Portrait of Monsieur Bertin

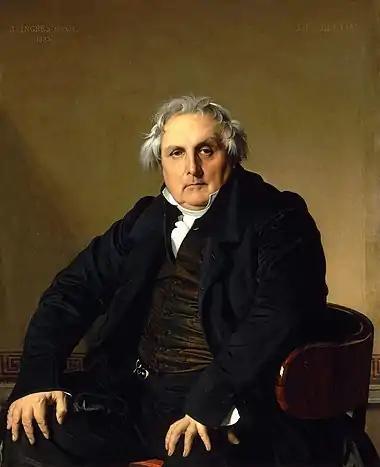
Jean-Auguste-Dominique Ingres, "Portrait of Monsieur Bertin", 1832, oil on canvas, . Musée du Louvre

Portrait of Monsieur Bertin is an 1832 oil on canvas painting by Jean-Auguste-Dominique Ingres. It depicts Louis-François Bertin (1766–1841), the French writer, art collector and director of the pro-royalist "Journal des débats". Ingres completed the portrait during his first period of success; having achieved acclaim as a history painter, he accepted portrait commissions with reluctance, regarding them as a distraction from more important work. Bertin was Ingres' friend and a politically active member of the French upper-middle class. Ingres presents him as a personification of the commercially minded leaders of the liberal reign of Louis Philippe I. He is physically imposing and self-assured, but his real-life personality shines through – warm, wry and engaging to those who had earned his trust.